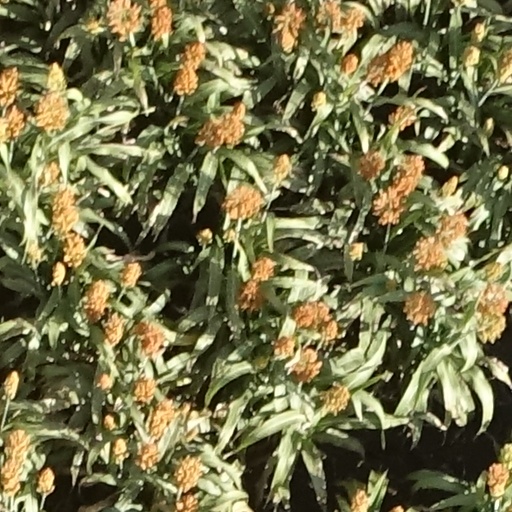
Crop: sorghum